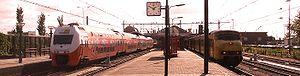
La gare de Flessingue est une gare néerlandaise située à Flessingue, dans la province de la Zélande.